A Time Called You

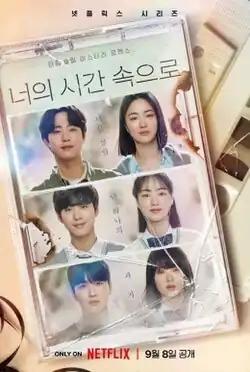
Promotional poster

A Time Called You is a 2023 South Korean time travel mystery romance television series written by Choi Hyo-bi, directed by Kim Jin-won, and starring Ahn Hyo-seop, Jeon Yeo-been, and Kang Hoon. Based on the Taiwanese television series "Someday or One Day". It was released on Netflix on September 8, 2023.